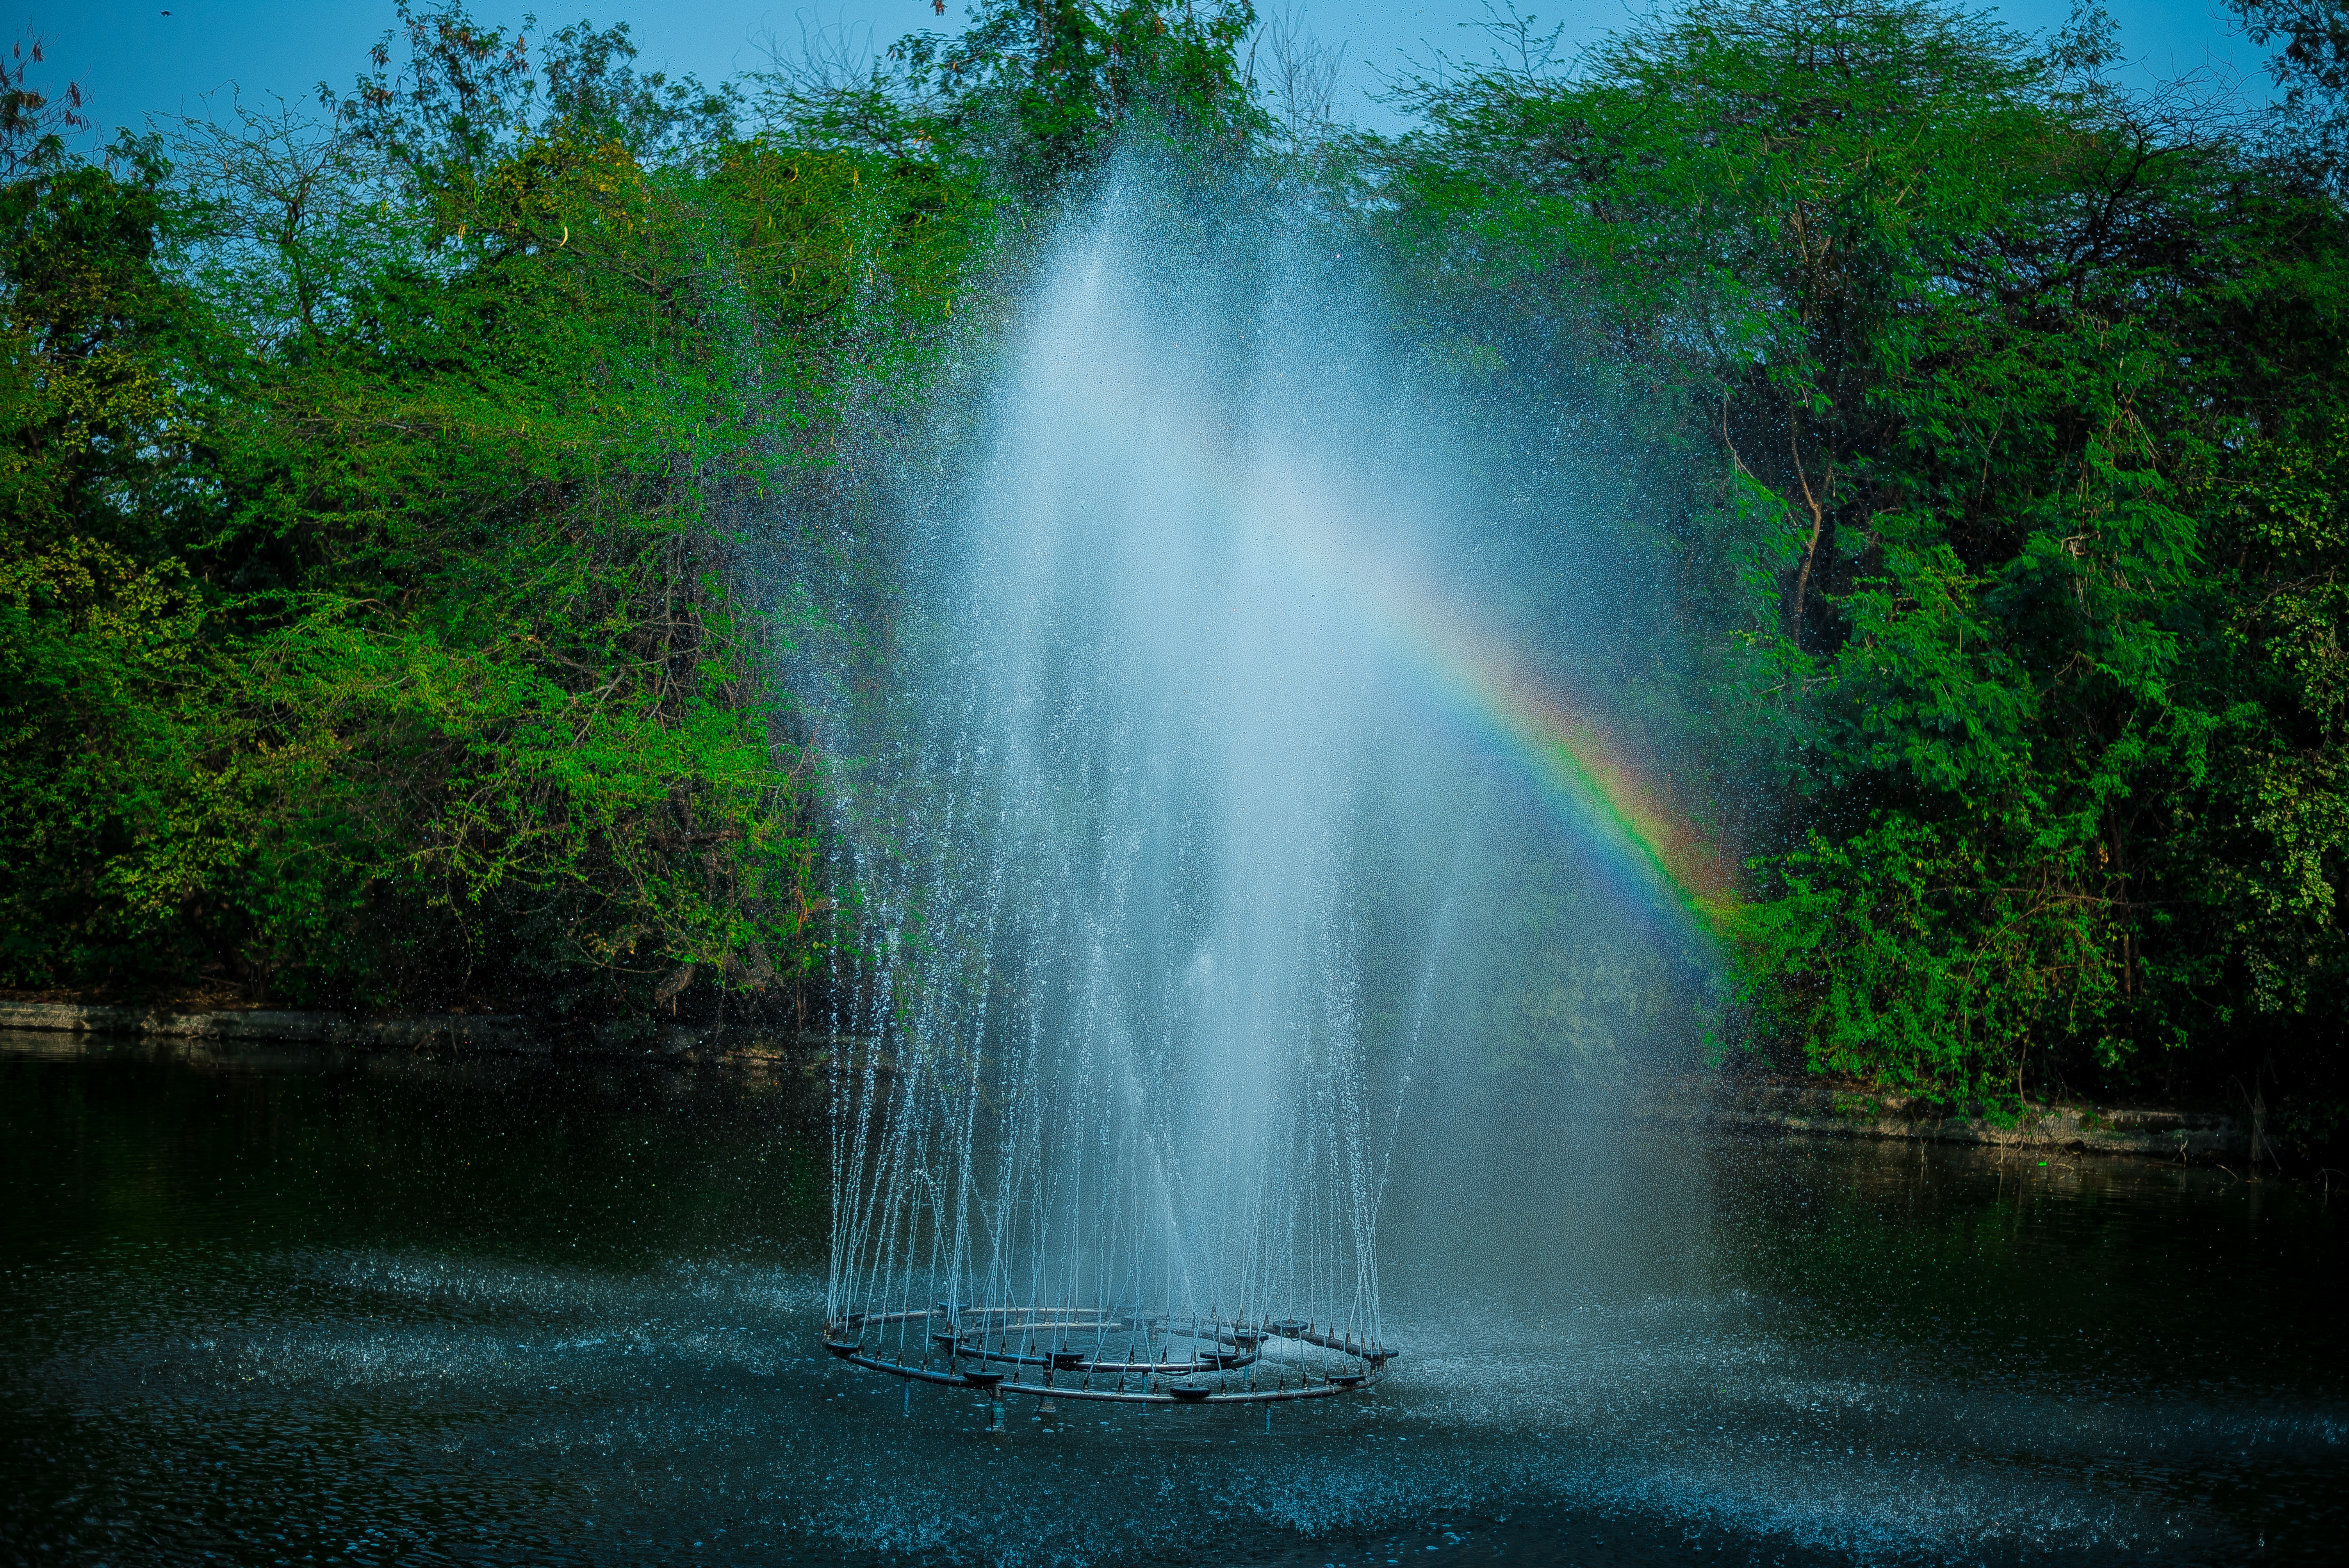
water, nature, forest, waterfall, liquid, mist, wet, river, green, reflection, jungle, splash, body of water, rainbow, colors, rainforest, wasserfall, water feature, atmospheric phenomenon